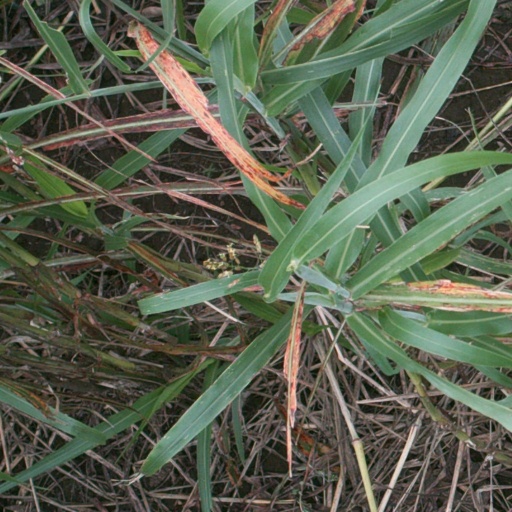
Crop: sorghum